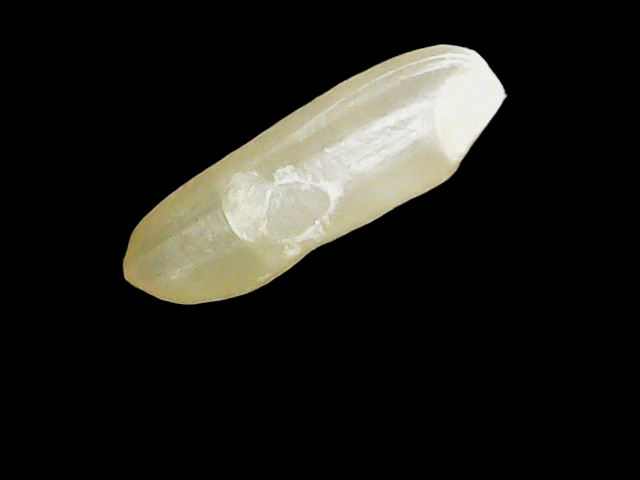
Rice variety: Binadhan14